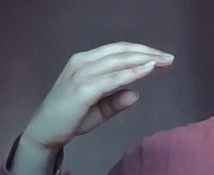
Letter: jeem